Héritage des Celtes

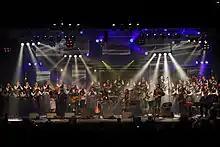
20 years of the creation of the Héritage des Celtes at Quimper, 2013

L'Héritage des Celtes (The Celts Heritage) is a 50-piece Pan-Celt band with musicians from Celtic nations, started by two Bretons in the town of Quimper – the producer Jacques Bernard and the guitarist Dan Ar Braz. It started as a gathering of friends to celebrate the 70th anniversary of Festival de Cornouaille in 1993. The adventure surpassed all expectations: 2.5 million albums sold, thousands of spectators in biggest stages of France (Bercy, Zéniths, stadiums, festivals) and two Victoires de la Musique awards in 1996 and 1998 (best album of traditional music). Their fame within France was so great that in 1996 they represented France in the 41st Eurovision Song Contest. In August 2000 the group played at the Festival Interceltique in Lorient where Dan Ar Braz announced that it would be the final concert.